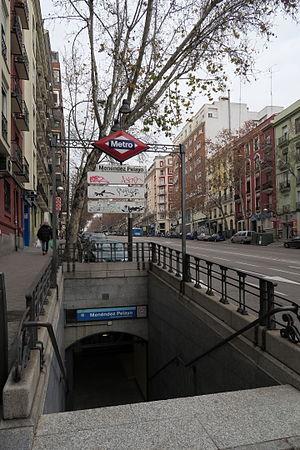
Menéndez Pelayo est une station de la ligne 1 du métro de Madrid, en Espagne.